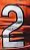
Number: 2